Paul Gallagher (footballer)

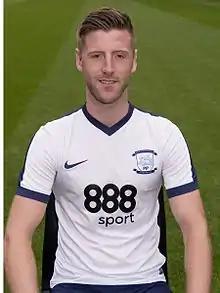
Gallagher with Preston North End in 2016

Paul Gallagher (born 8 September 1984) is a Scottish former professional footballer who played as a midfielder.